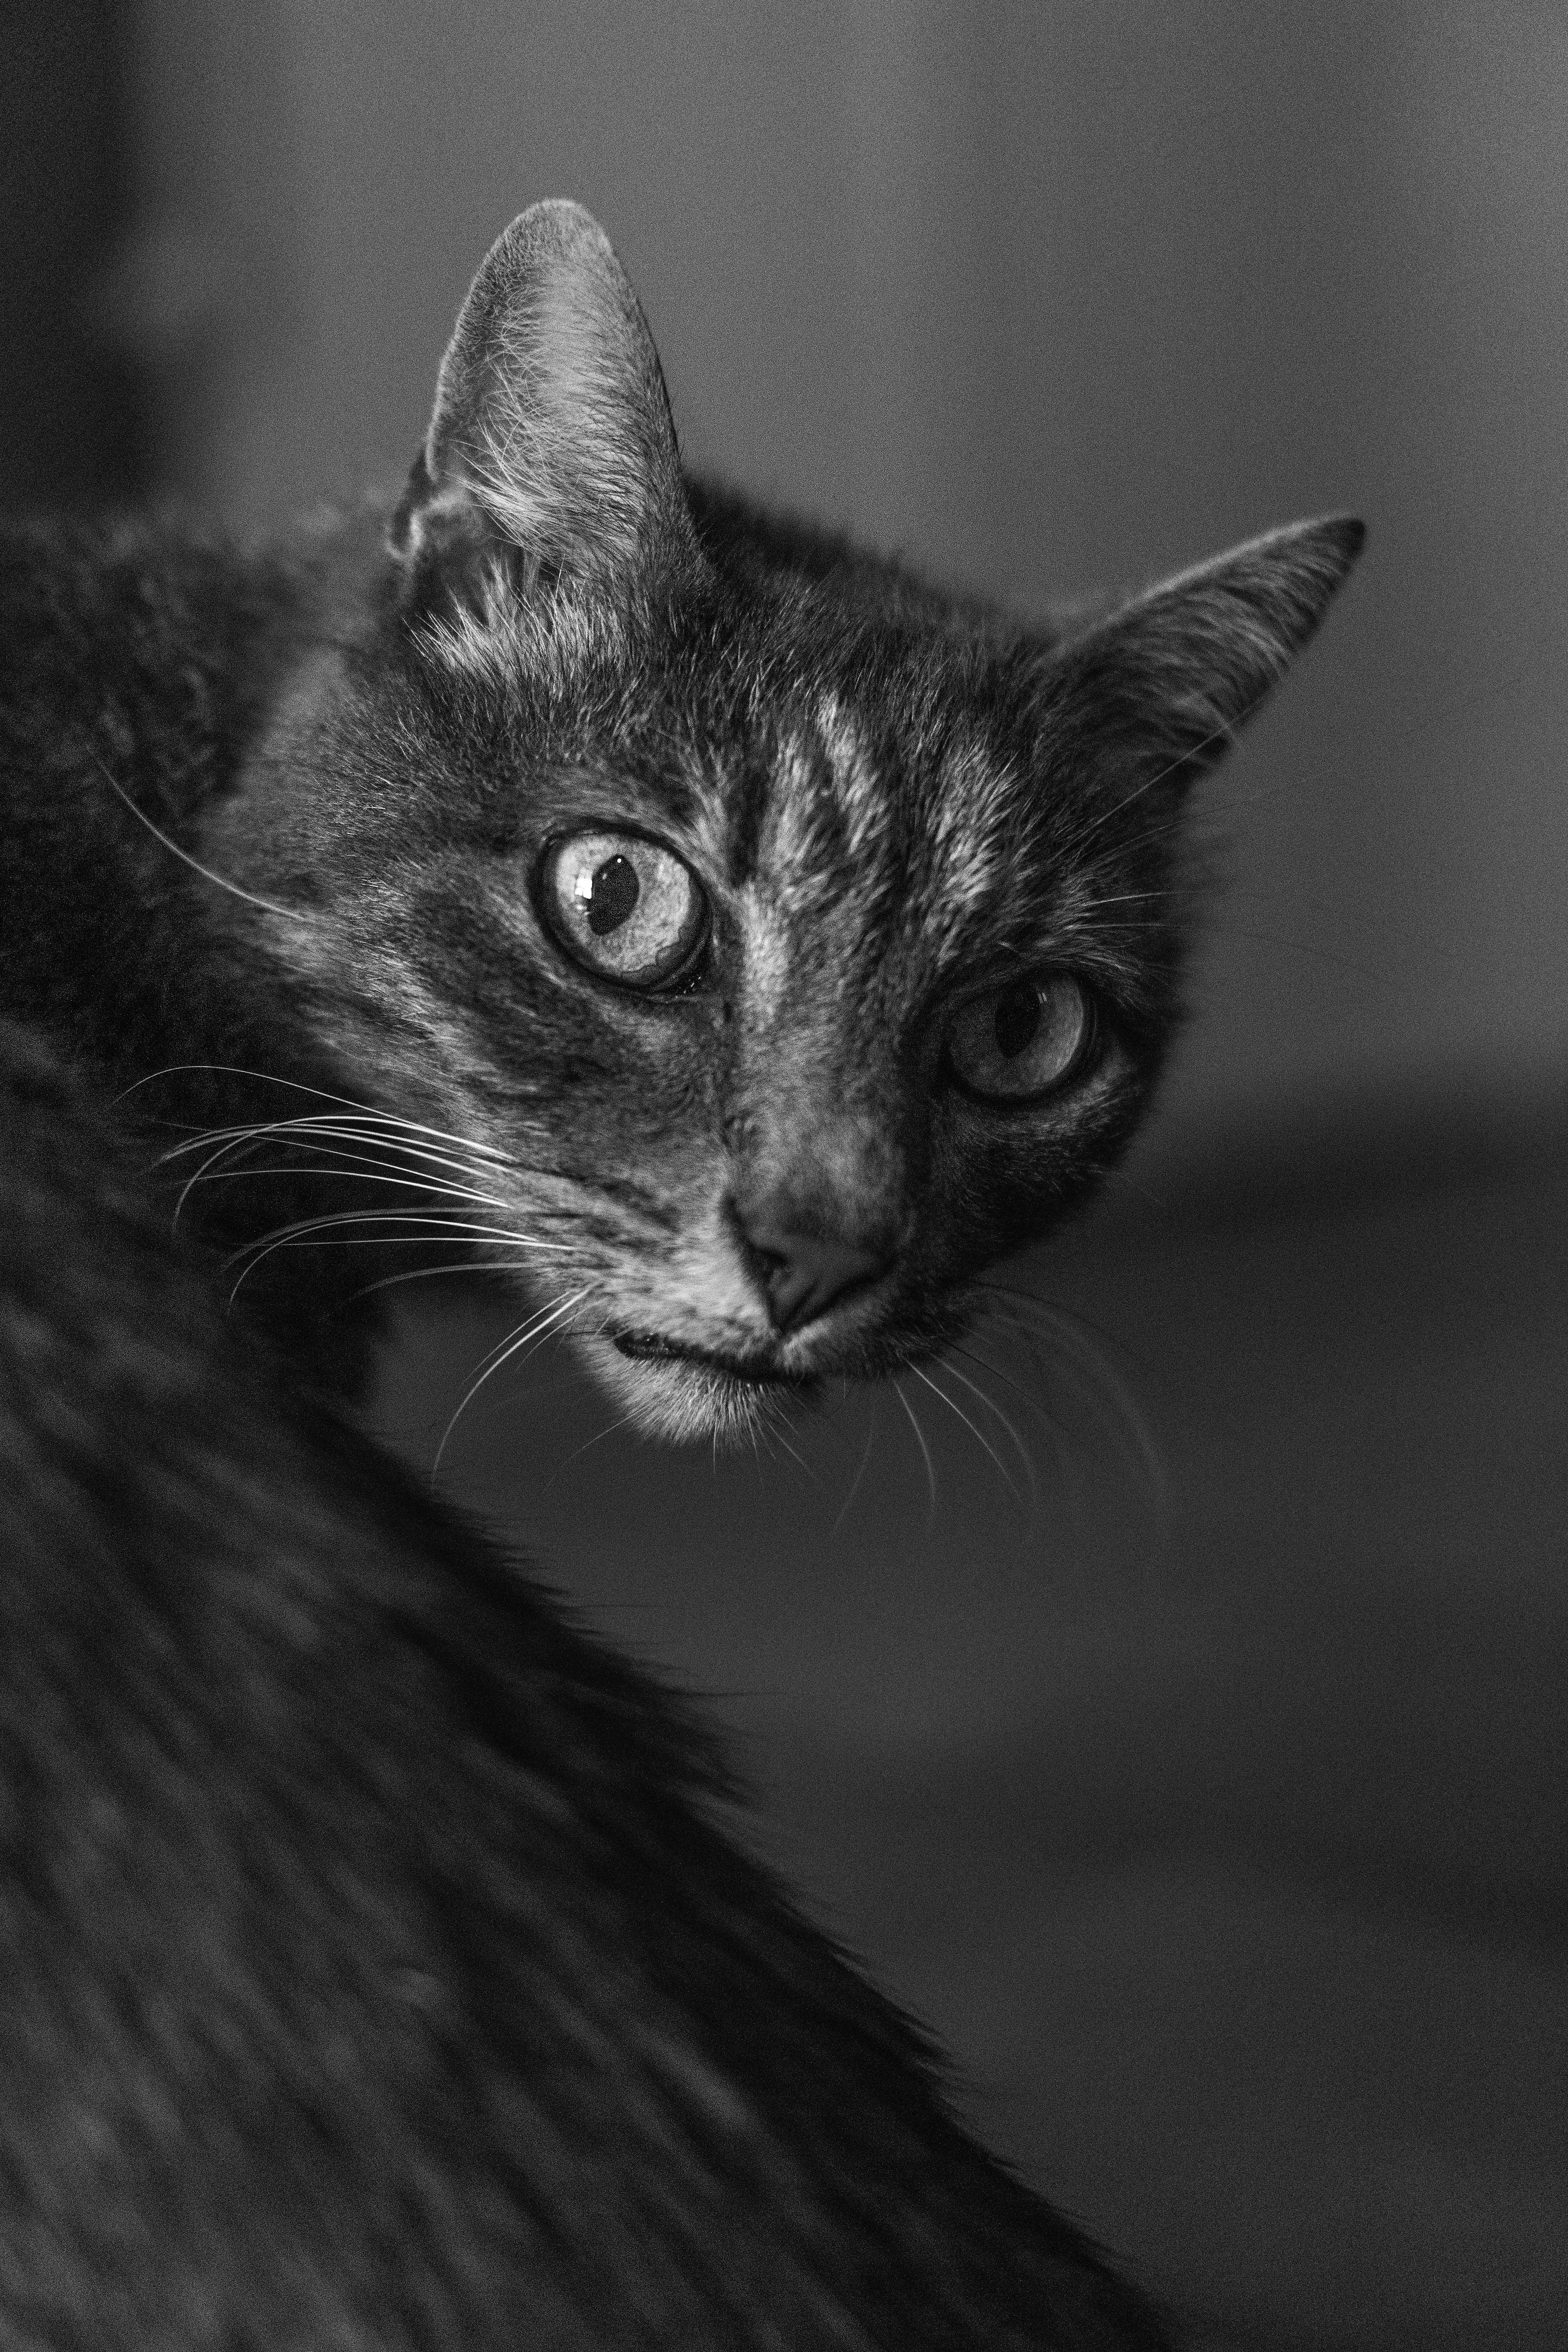
cat, whiskers, black, black and white, black cat, monochrome photography, mammal, small to medium sized cats, eye, cat like mammal, fauna, close up, photography, snout, domestic short haired cat, monochrome, fur, organ, macro photography, korat, kitten, stock photography, tabby cat